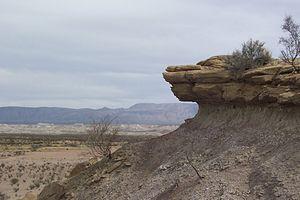
Formation rocheuse dans le désert de Chihuahua au parc national de Big Bend au Texas.
Le parc national de Big Bend est un parc national situé au Texas, aux États-Unis et créé en 1944. Le nom du parc est dérivé de la grande courbure au cours du Río Grande, qui constitue la frontière internationale entre le Mexique et les États-Unis sur plus de 1 600 km et le parc administre approximativement un quart de cette frontière. La superficie du parc est de 3 242 km², c'est la région protégée la plus grande du désert de Chihuahua, connu pour ses espèces de cactus. On exploita dans la région le sulfure de mercure jusque vers 1939.